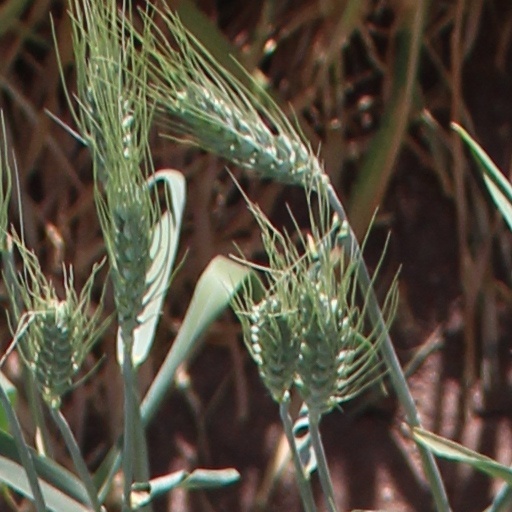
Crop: wheat